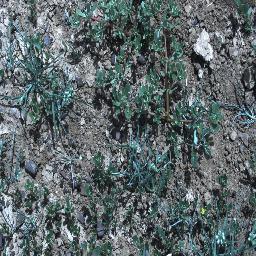
Label: negative